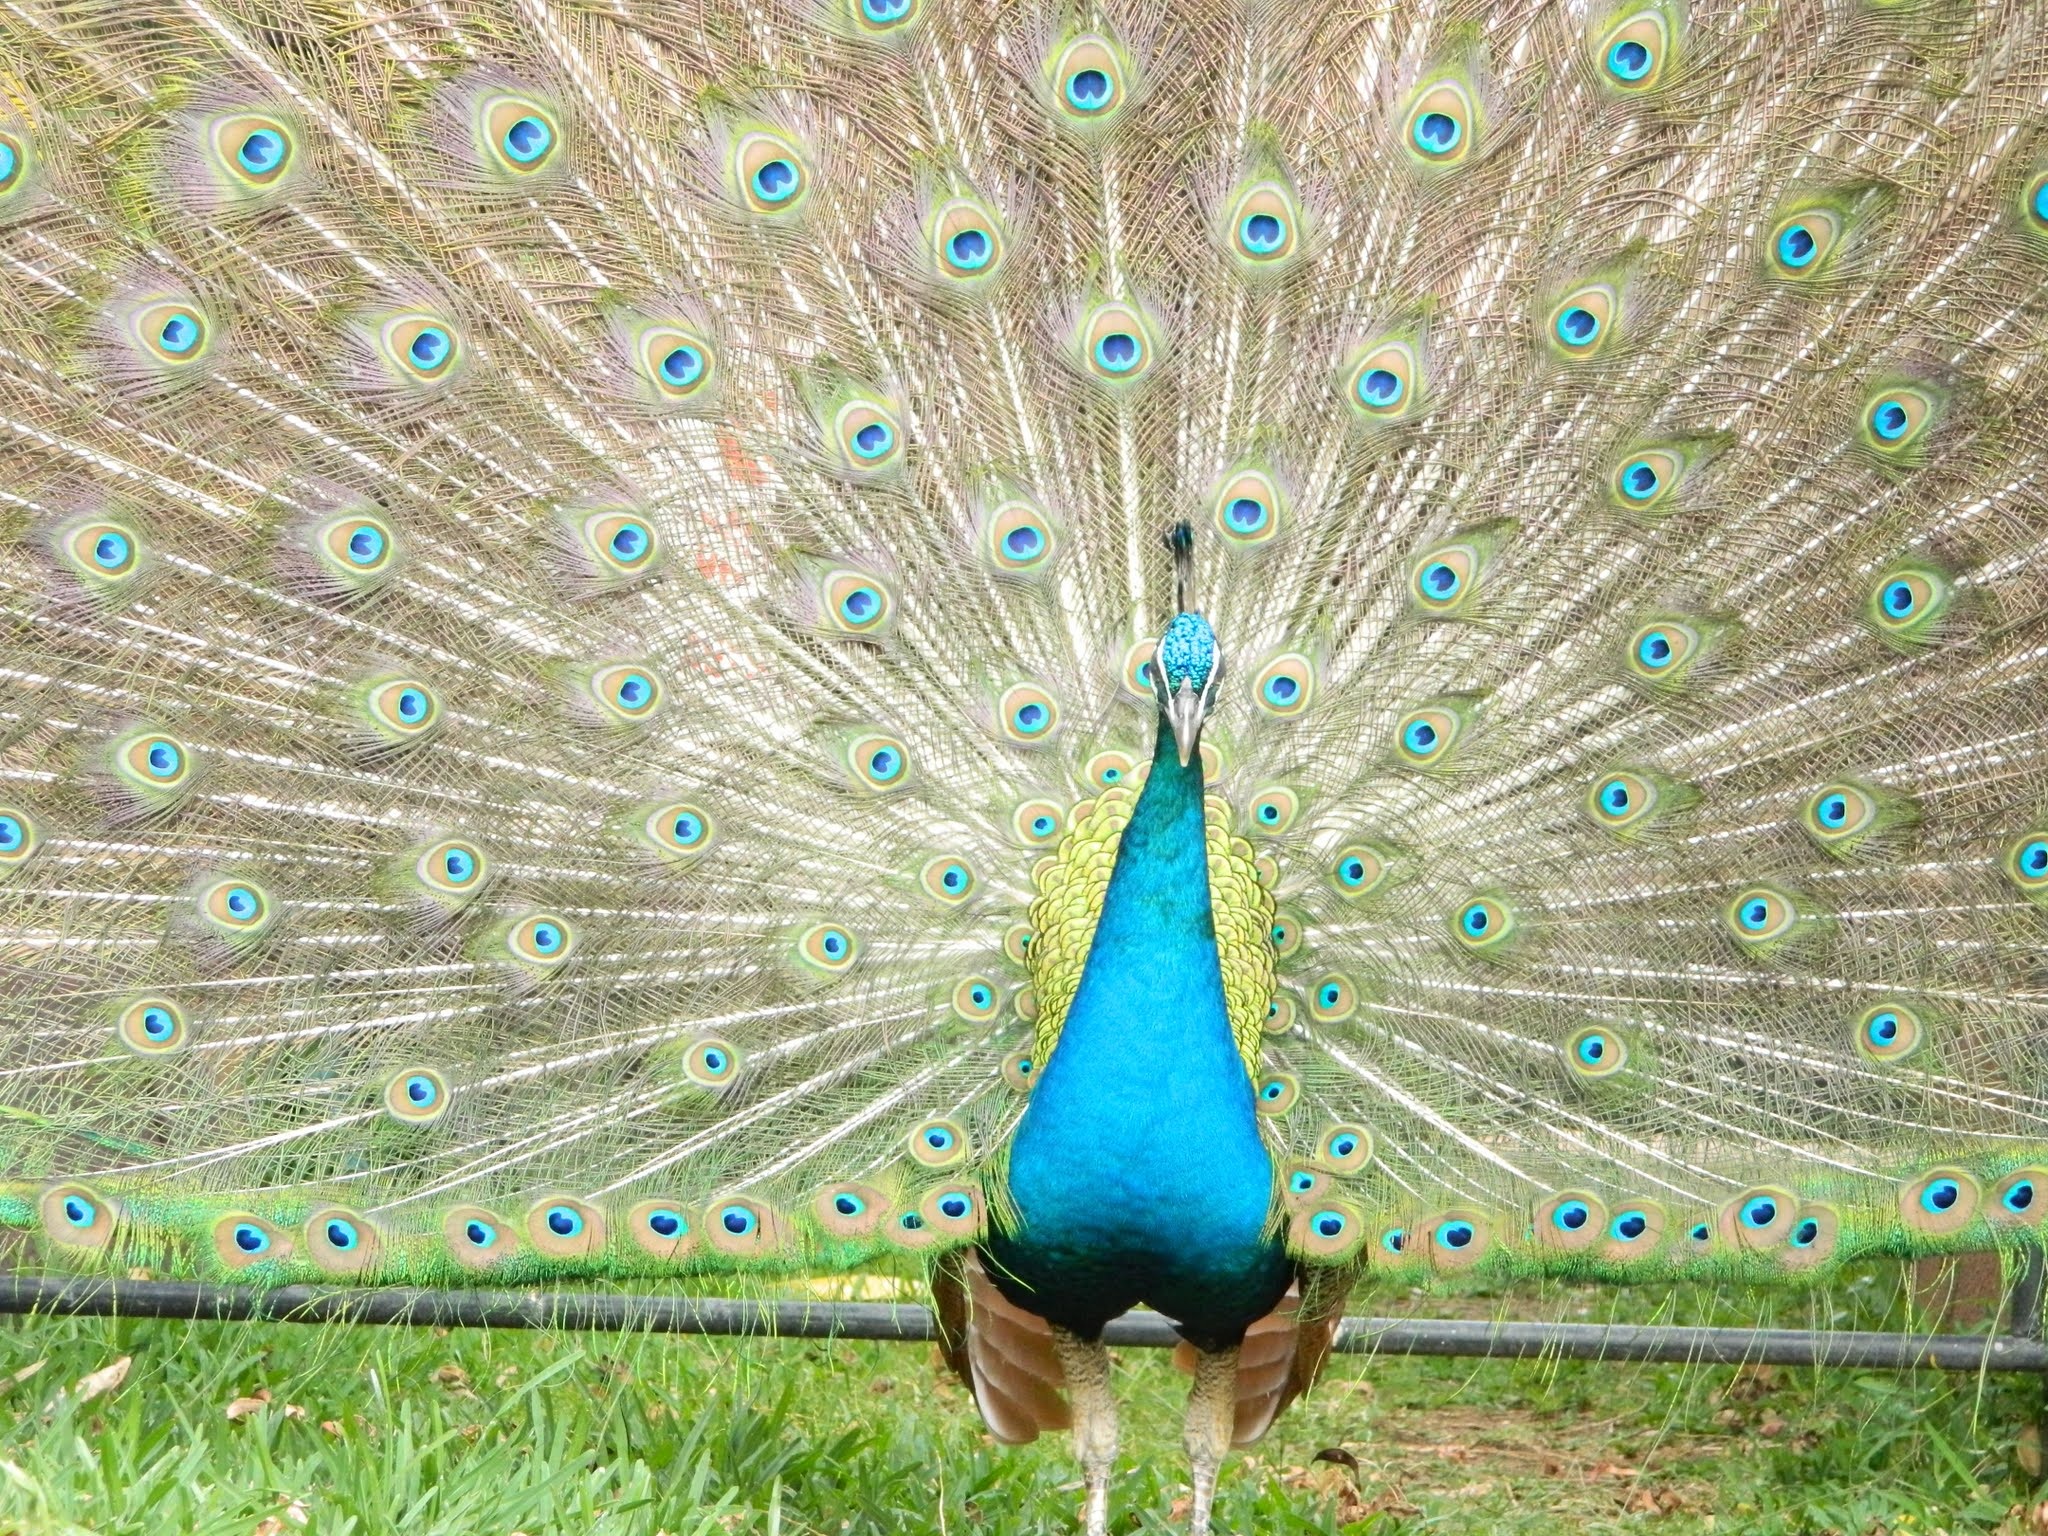
nature, bird, wing, animal, zoo, green, colorful, fauna, peacock, feathers, galliformes, turkey, vertebrate, peafowl, ave, phasianidae